Three Mills

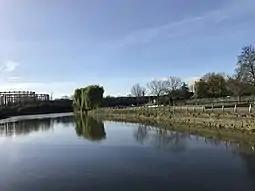

In 1878 there were seven waterwheels at Three Mills. Most of them were around 20 ft in diameter and 3 ft in width, but one was 8 ft in width. There were four in the House Mill and three in the Clock Mill. They drove fourteen pairs of millstones and produced a total of 150 HP (112KW). The average output of the House Mill was about 2 tons of maize and 5 tons of barley per tide rising to 10 and 14 tons respectively on spring tides. The average weekly throughput of the two mills was 125 tons per week.